Prince Vijaya

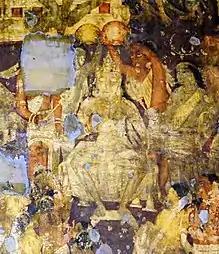
Coronation of Prince Vijaya; detail from the Ajanta Caves mural of Cave 17

Prince Vijaya (c. 543–505 BCE) was a legendary king of Tambapanni, based in modern day Sri Lanka. His reign was first mentioned in "Mahāvaṃsa." He is said to have came to Sri Lanka with seven hundred followers after being banished from Sinhapura. However, there is no archaeological evidence of this.